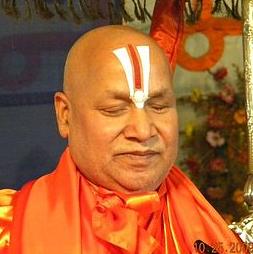
Age: 58